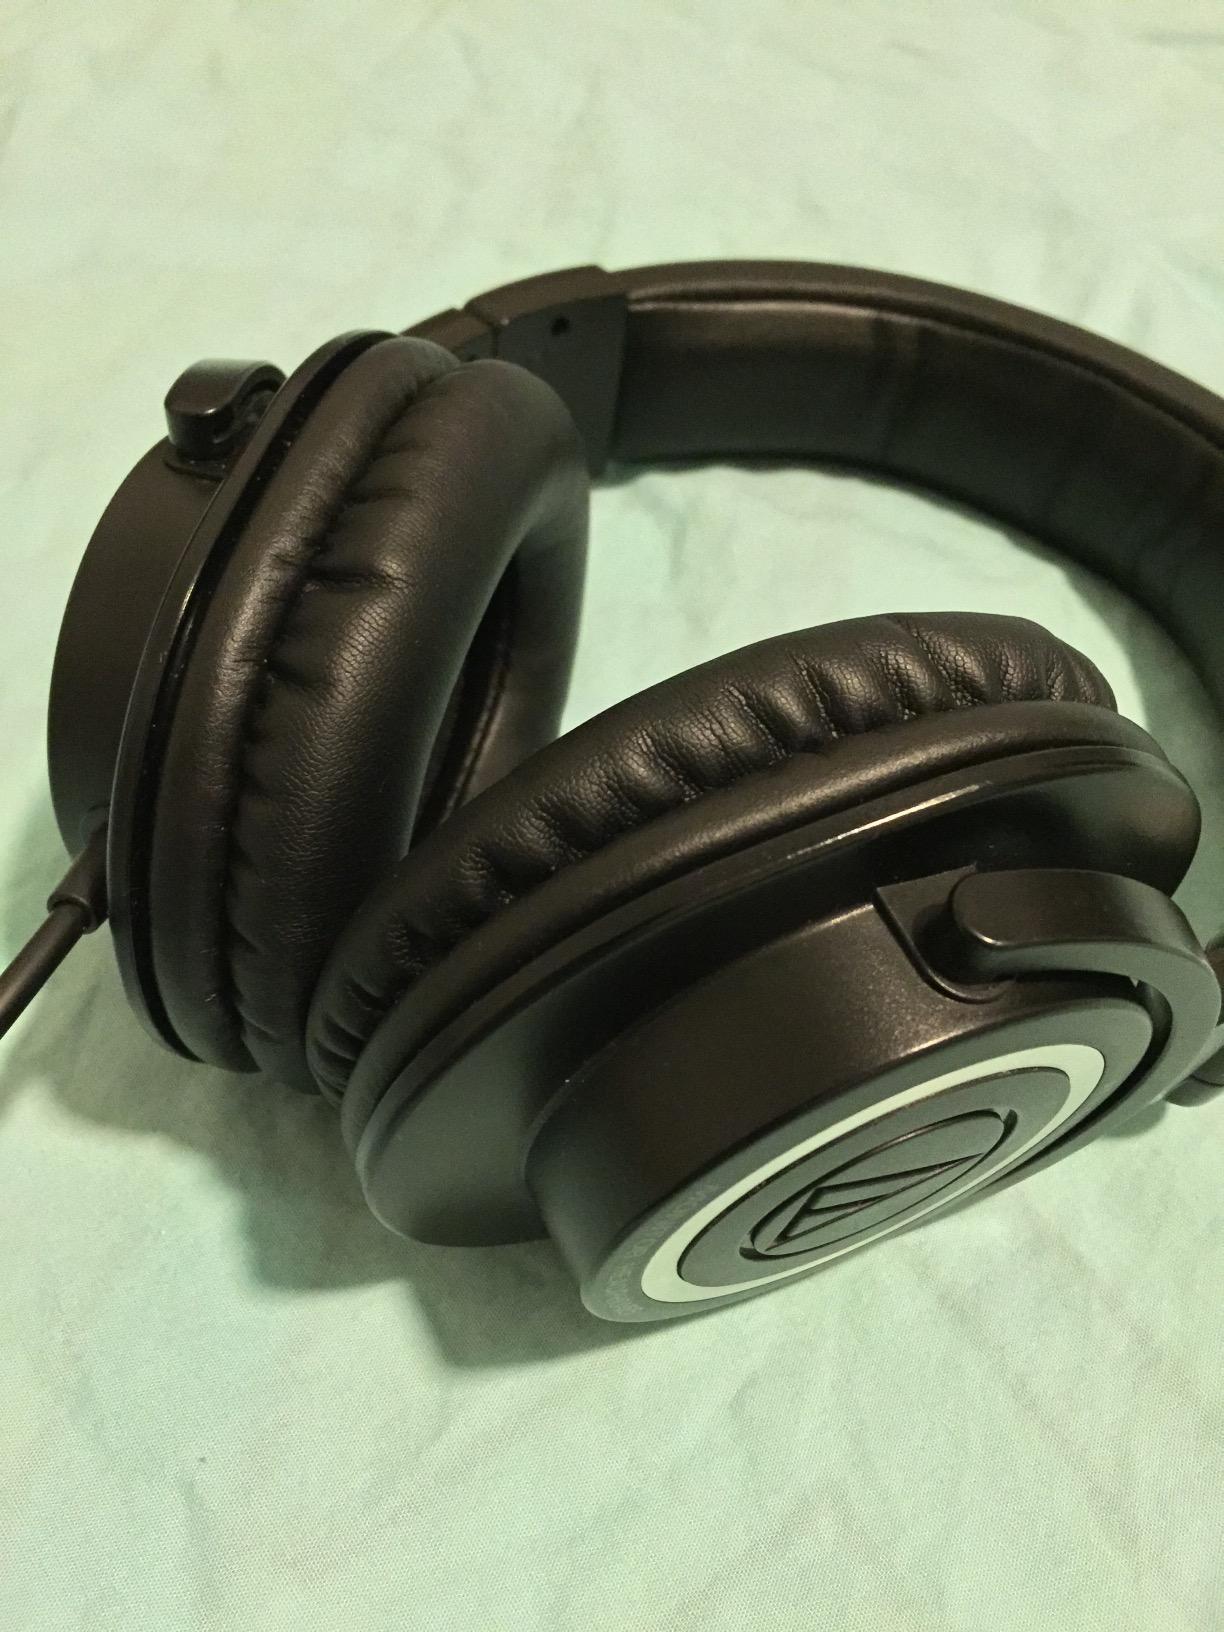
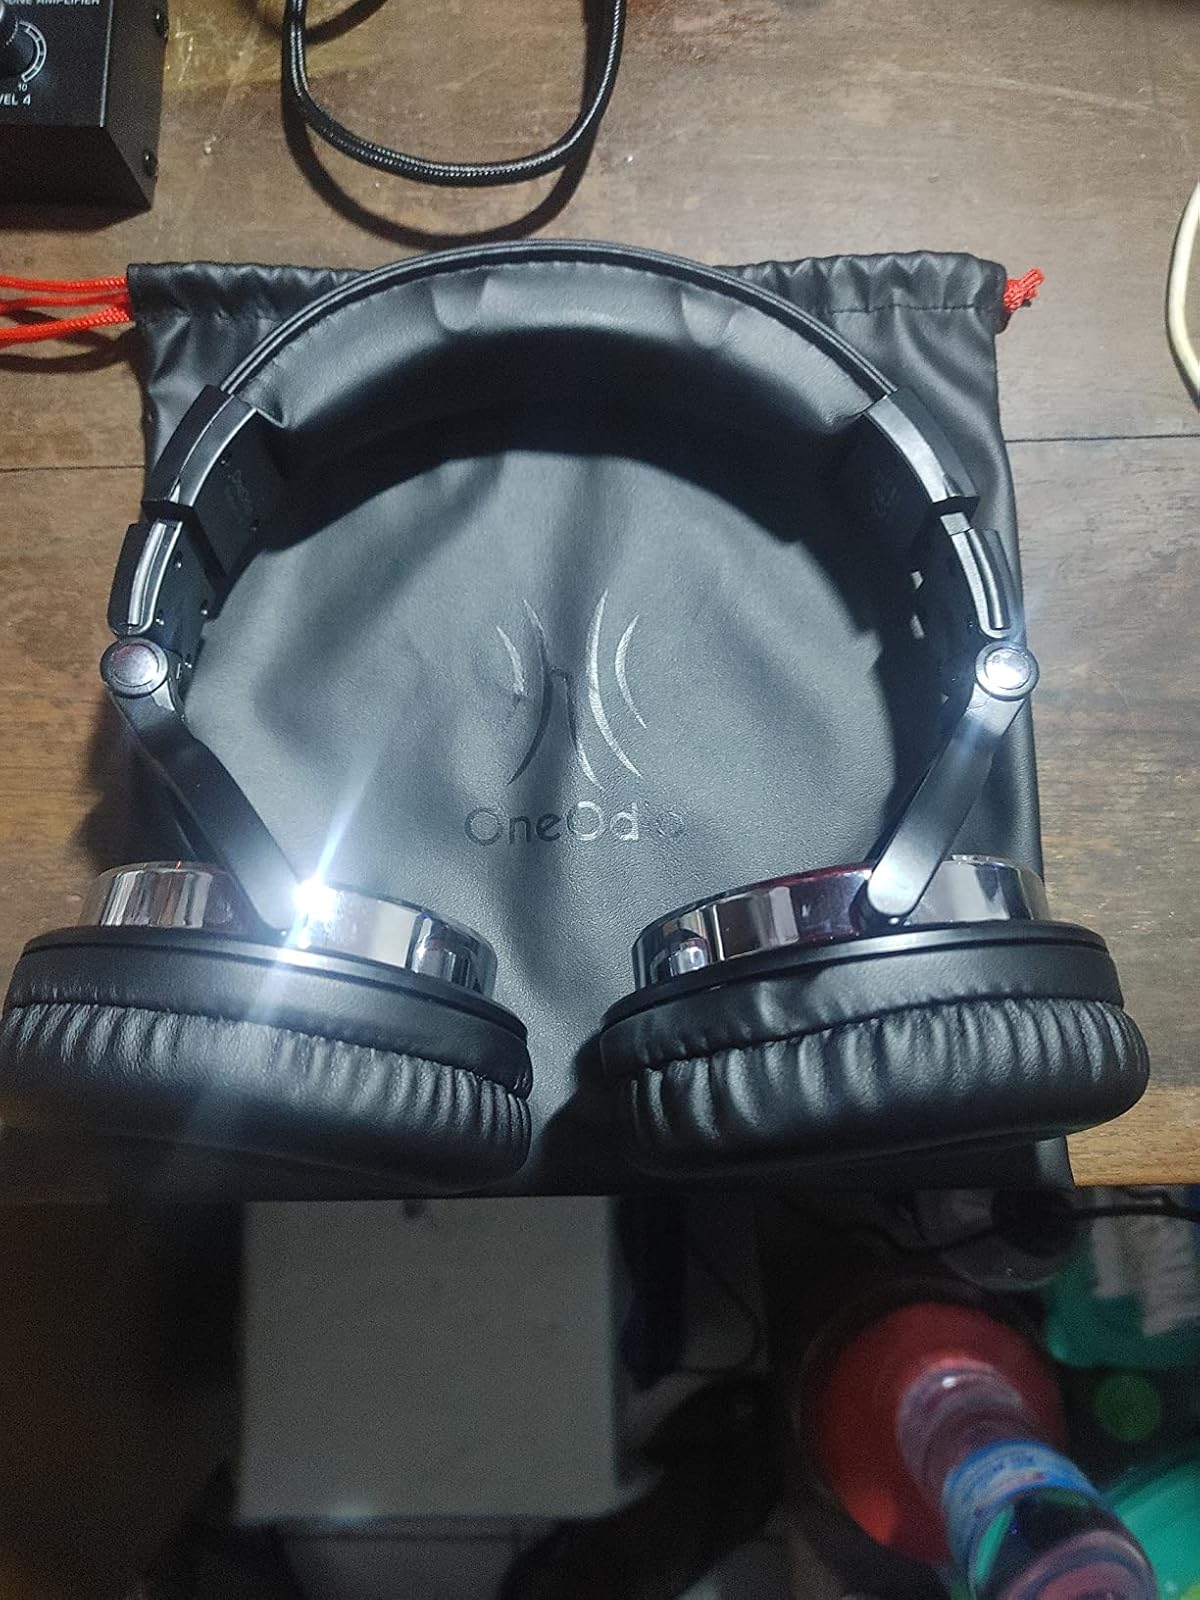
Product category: headphones
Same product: no